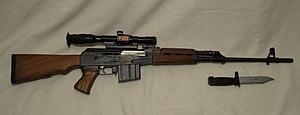
Le fusil de précision serbe M76 est un Zastava M70 munie d'une lunette de tir et d'un canon long. Il n'a pas possibilité de tir en rafales. Son concepteur/constructeur est Zastava arms. Il fut en service dans tous les camps durant les guerres de Yougoslavie.